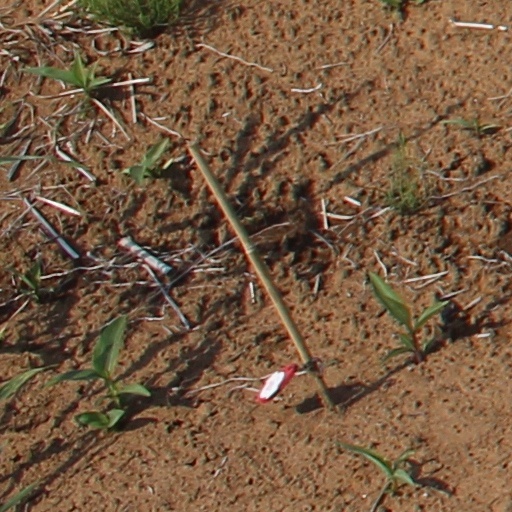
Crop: wheat